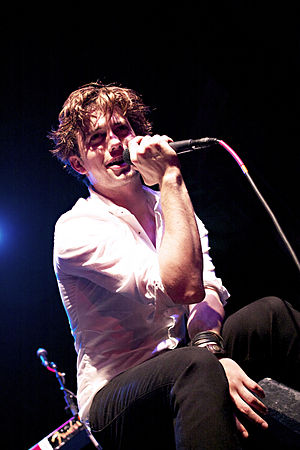
Jackson Rathbone
Monroe Jackson Rathbone V, bedre kendt som Jackson Rathbone, er en amerikansk skuespiller og sanger, der nok er bedst kendt for sin rolle som Jasper Hale i Twilight-filmserien. Han er også med i filmen Big Stan, hvor han spiller Robbie the Hippie.